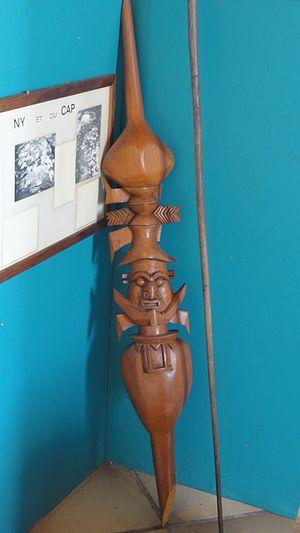
Musée de Bourail
Le musée de Bourail est un musée, situé dans la commune de Bourail, retraçant l'histoire du bagne de Nouvelle-Calédonie. On peut y voir notamment l'une des dernières guillotines en parfait état, la dernière exécution sur cette guillotine date de 1940.